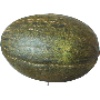
Label: melon_piel_de_sapo